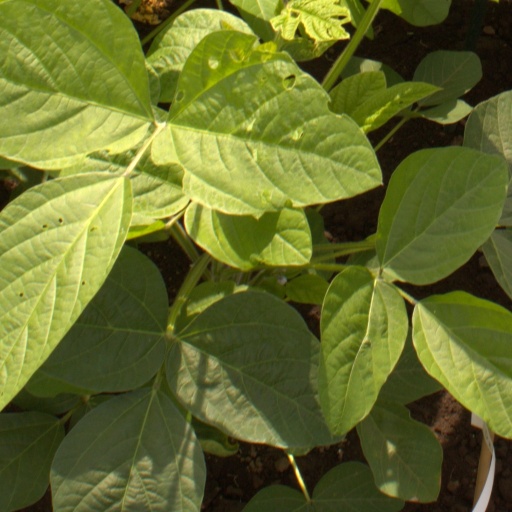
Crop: soybean